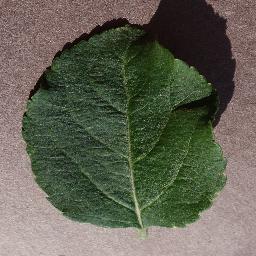
Label: Apple___healthy